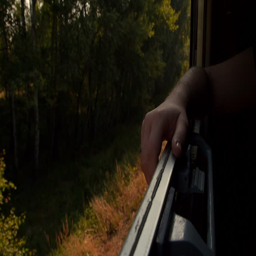
hand based on the open train window